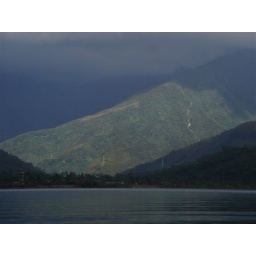
A beautiful mountain view from a paddle bait in the middle of this small lake in Hualien county, Taiwan.